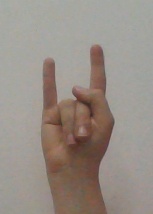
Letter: la